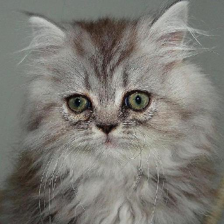
Label: animals